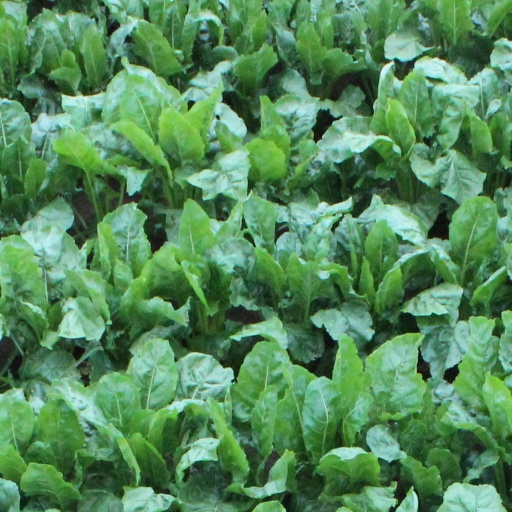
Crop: sugar beet